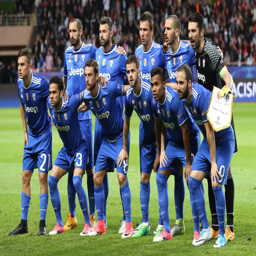
defensive efforts are helped by a collective job spread through the team